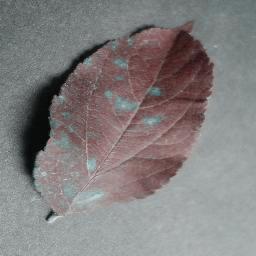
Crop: apple
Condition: cedar_rust